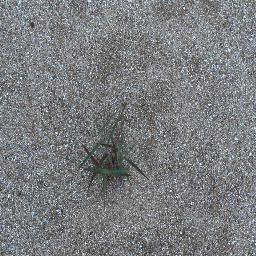
Label: negative